Sergio Marchisio

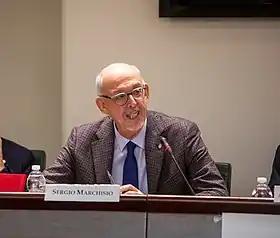
Sergio Marchisio, keynote speech on the occasion of the awarding of the Sapienza Human Rights Award 2019

In the 1970s, he was a pioneer in the study of legal issues until then neglected by academic legal experts, such as international development law within the United Nations system, the status of international non-governmental organizations, and the legal framework of multi-bilateral cooperation.